Daughters of the American Revolution

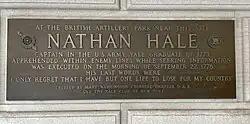
Yale Club plaque

DAR maintains a genealogical library at its headquarters in Washington, D.C., which provides guides for individuals doing family research. Its bookstore presents scholarship on United States and women's history.